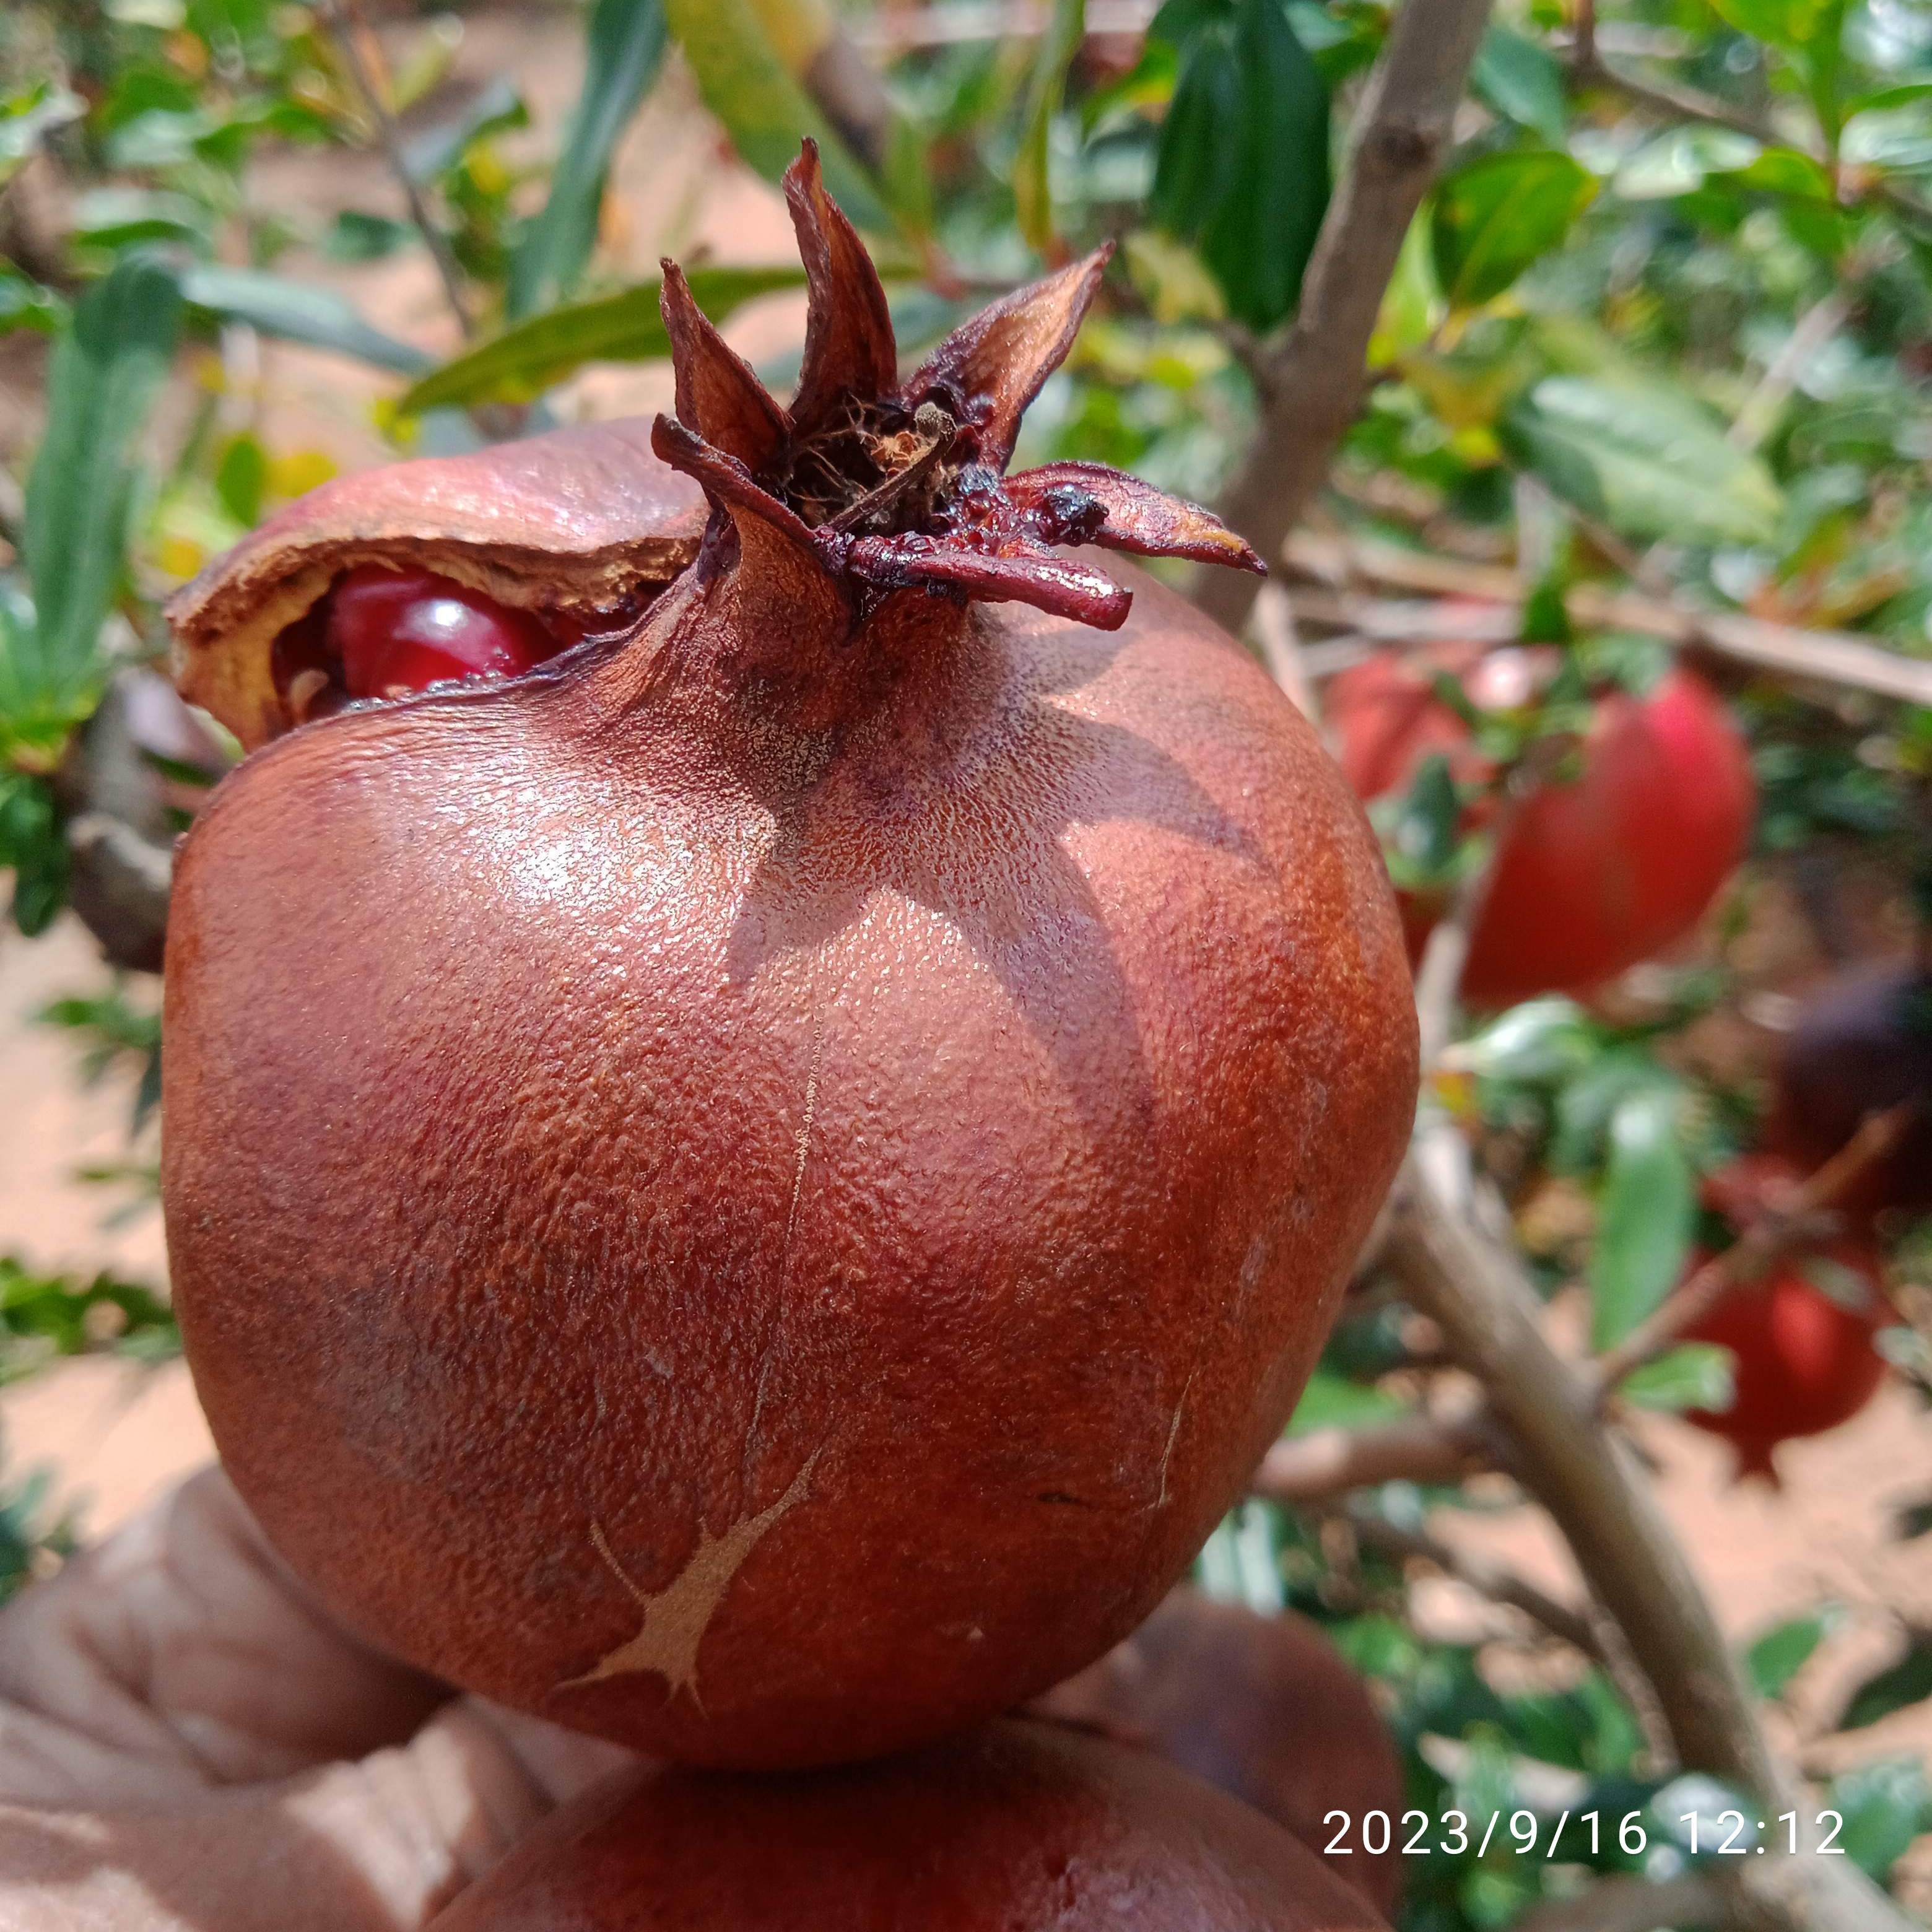
Label: Alternaria